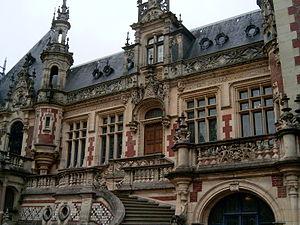
Détail du Palais Bénédictine.
Alexandre Prosper Hubert Le Grand était un négociant en vins et un industriel normand du XIXᵉ siècle, qui inventa en 1863, la liqueur Bénédictine, à partir d'un mélange de plantes locales et d'épices exotiques.